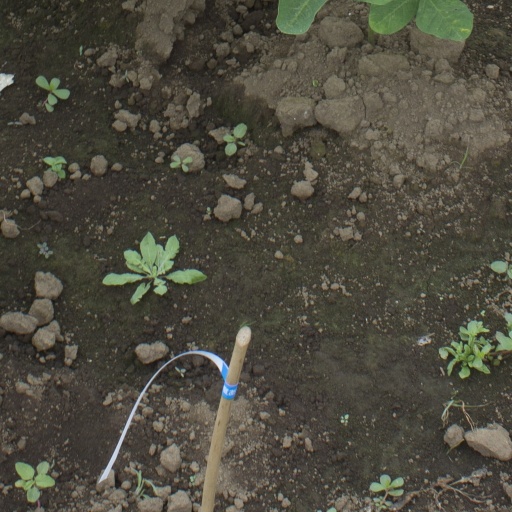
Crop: soybean